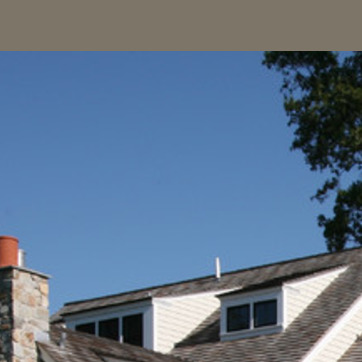
Material: sky